Chryselephantine sculpture

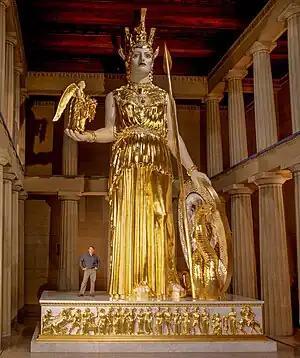
Reproduction of the "Athena Parthenos" in the full-scale reproduction of the Parthenon in the U.S. state of Tennessee.

The term "chryselephantine" is also used for a style of sculpture fairly common in 19th-century European art, especially Art Nouveau. In this context, it describes statuettes with skin of ivory and clothing and other details made of other materials, such as gold, bronze, marble, silver, or onyx. For instance, circa 1840 the sculptor Pierre-Charles Simart produced a copy in ivory and gold, based on ancient descriptions, of the Athena Parthenos of Phidias for patron Honoré Théodoric d'Albert de Luynes. The result was somewhat disappointing: "... it cost Luynes a hundred thousand francs to prove that Simart was not Phidias." A 20th-century version of this figure by American sculptor Alan LeQuire stands in the modern reproduction of the Parthenon in Nashville, Tennessee. After the 1890s, reflecting the change that Simart and some sculptors had already embraced, the meaning of "chryselephantine" was extended to include any statue fashioned in a combination of ivory with other materials.